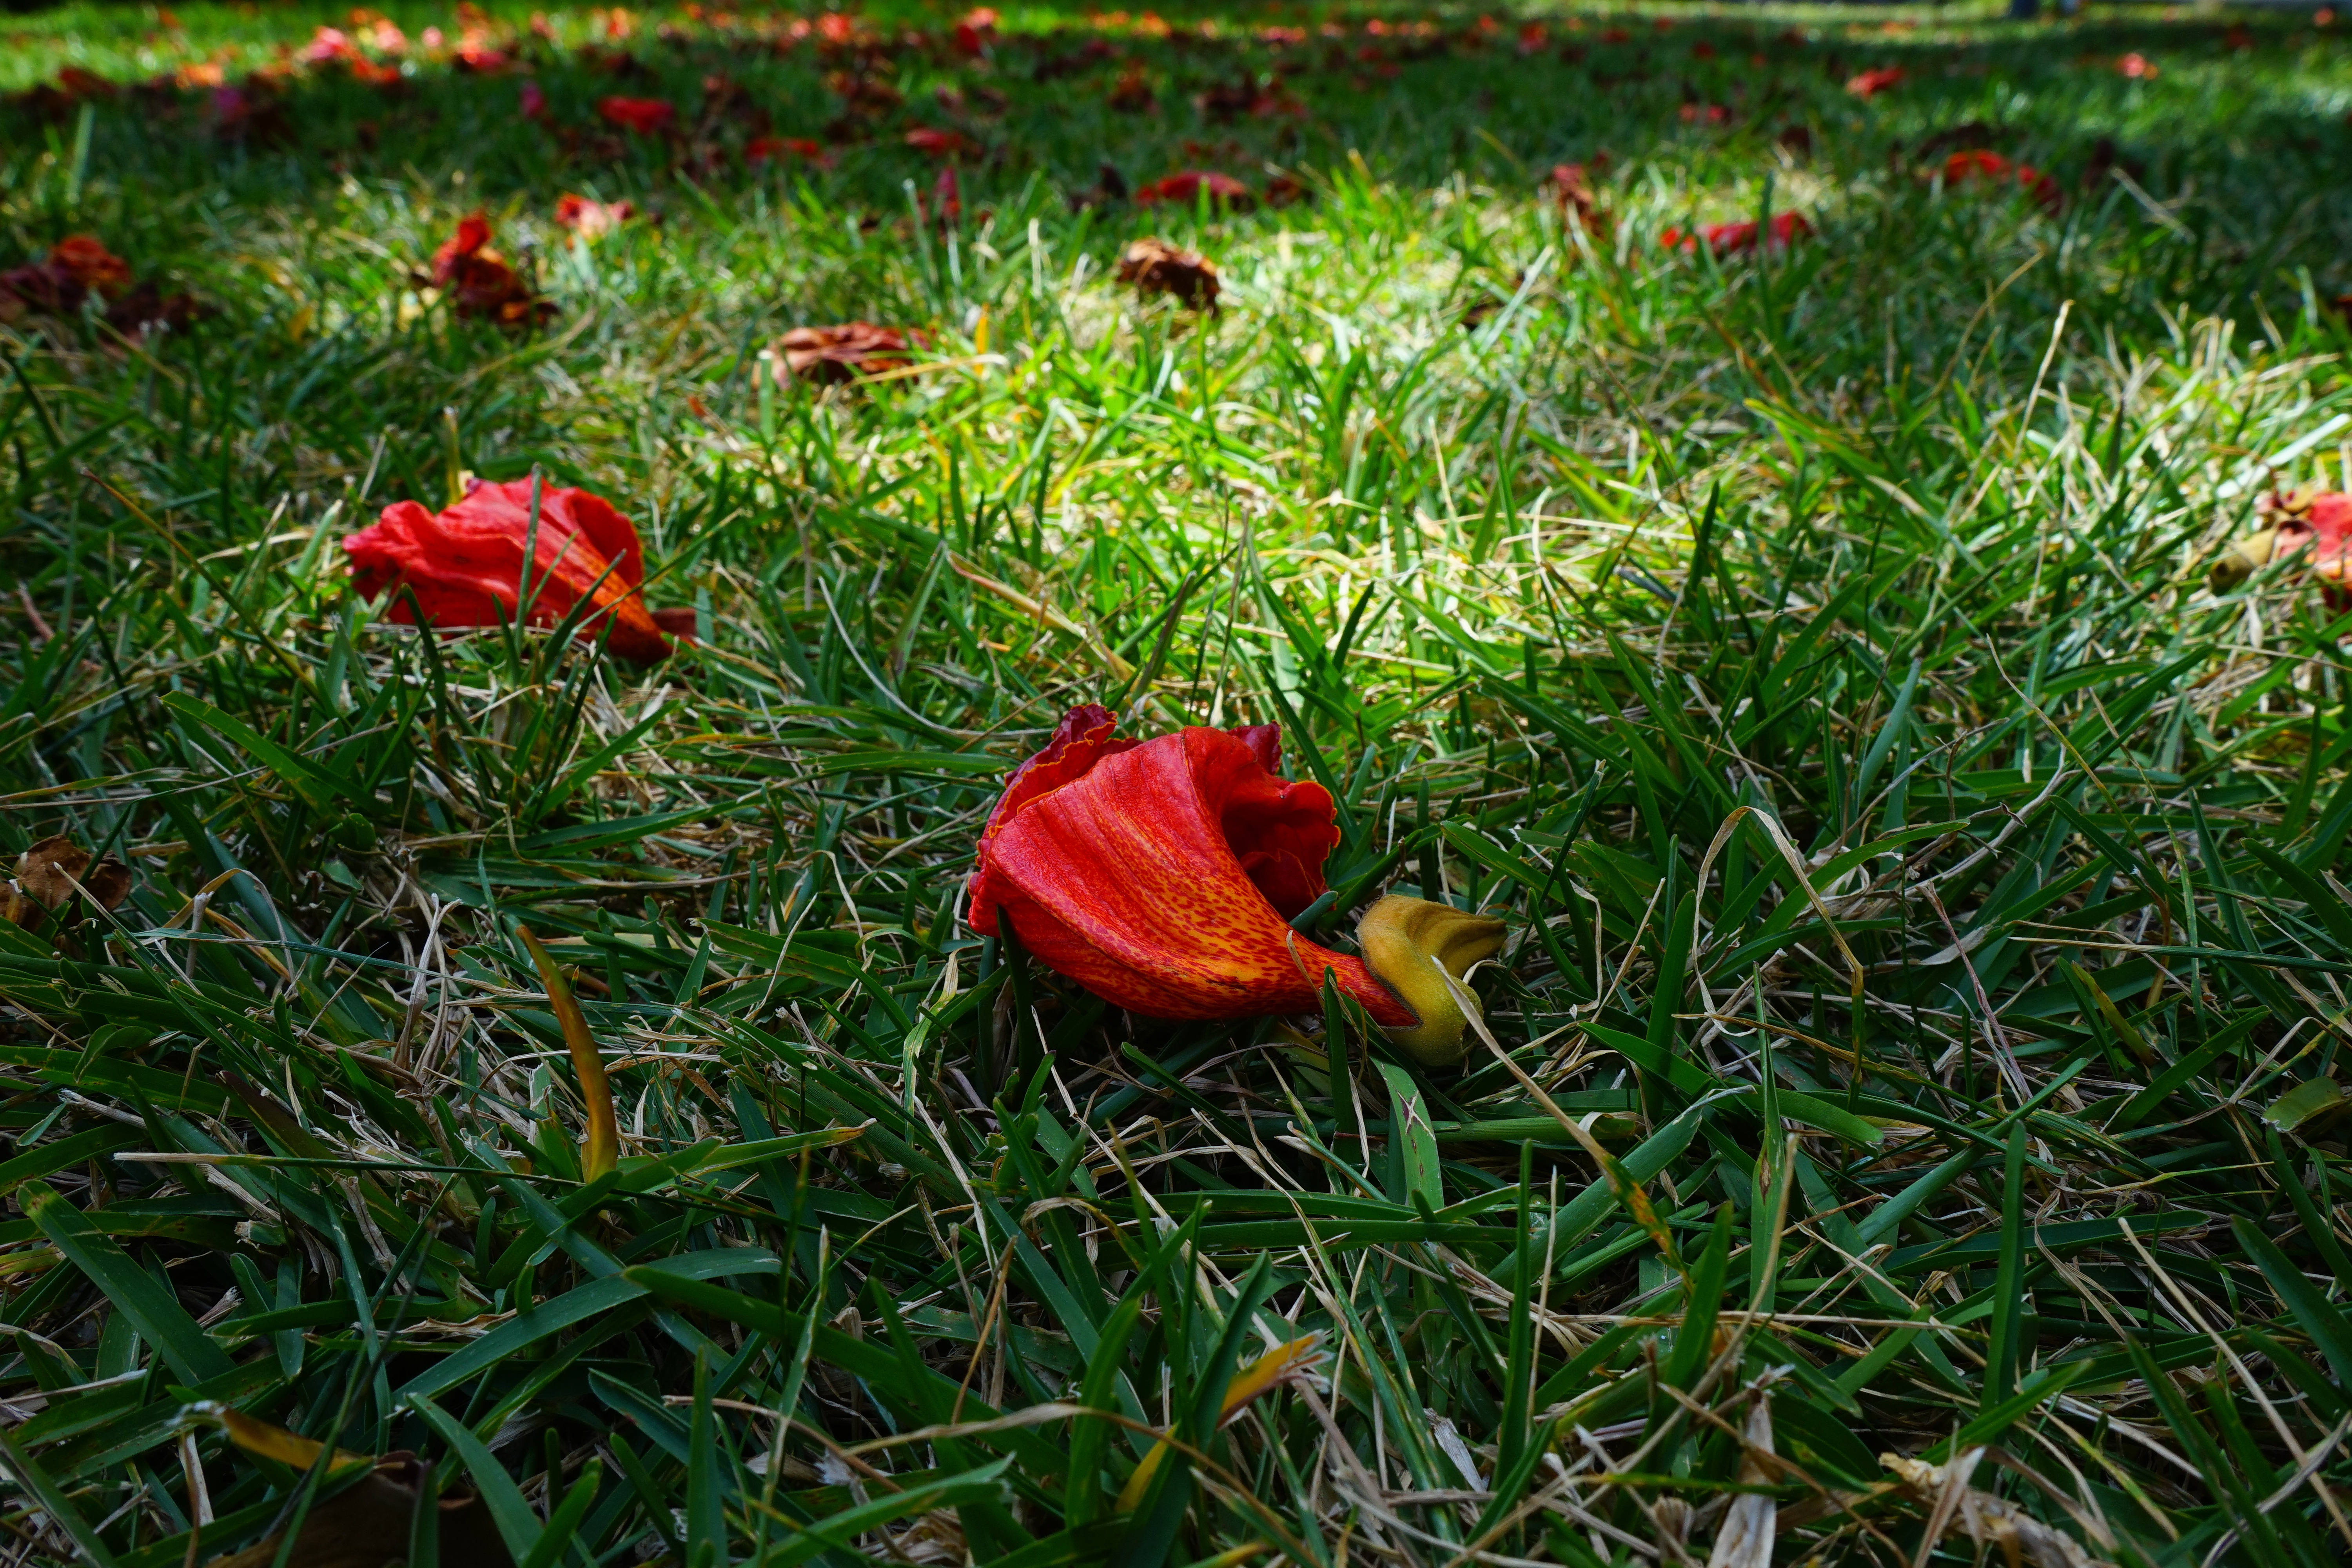
nature, grass, plant, lawn, meadow, prairie, leaf, flower, petal, red, autumn, botany, garden, flora, wildflower, flowers, poppy, flowering plant, bignoniaceae plants, bignoniaceae, spathodea campanulata, land plant, african tulpenbaum